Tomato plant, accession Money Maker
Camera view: tilt-top (135 deg); turntable rotation: 150 degrees
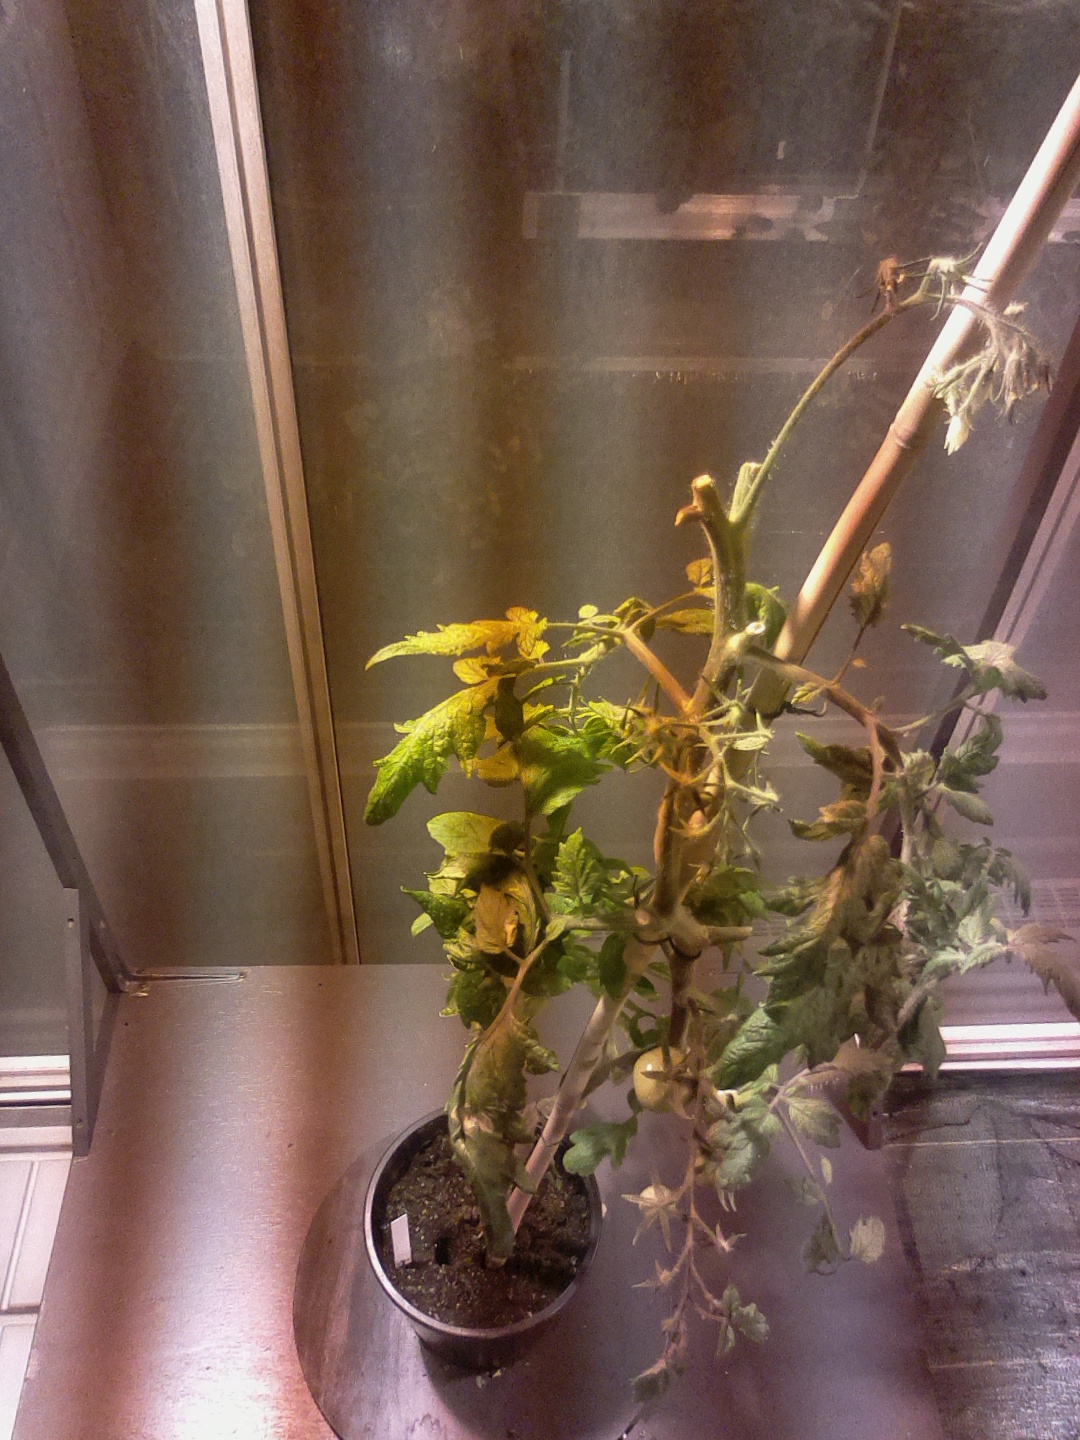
BBCH growth stage 74: 40%-50% of final fruit size